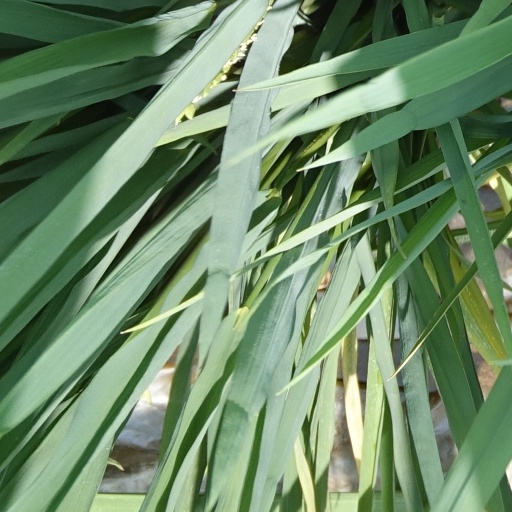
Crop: rice